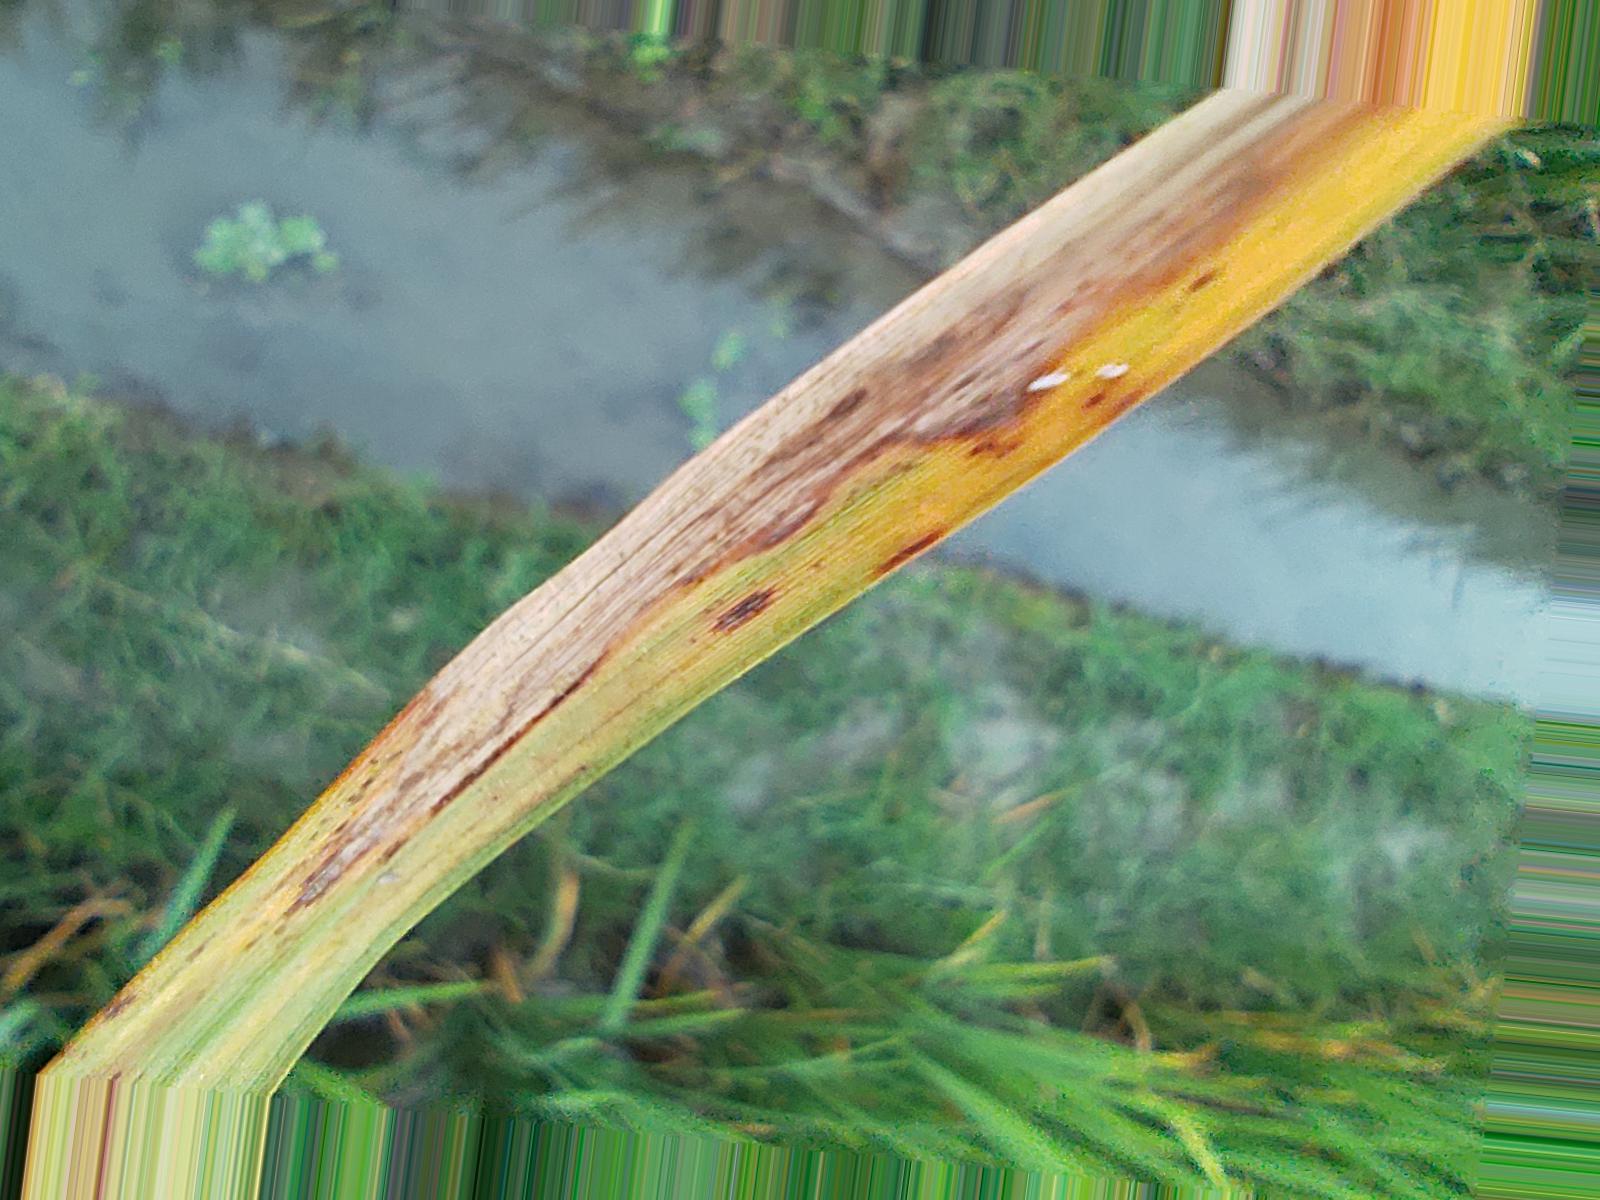
Nhãn: Bệnh Cháy lá ( Leaf scald )